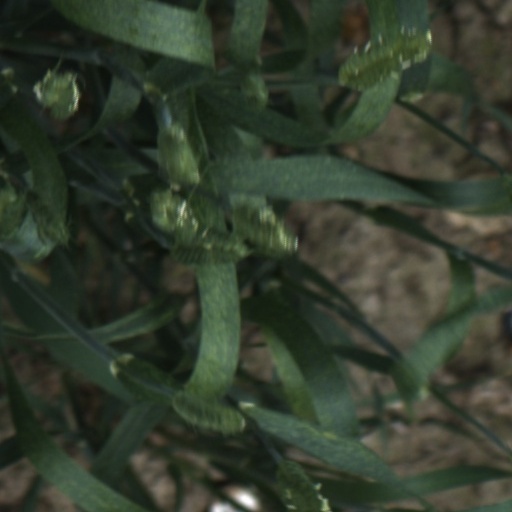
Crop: wheat